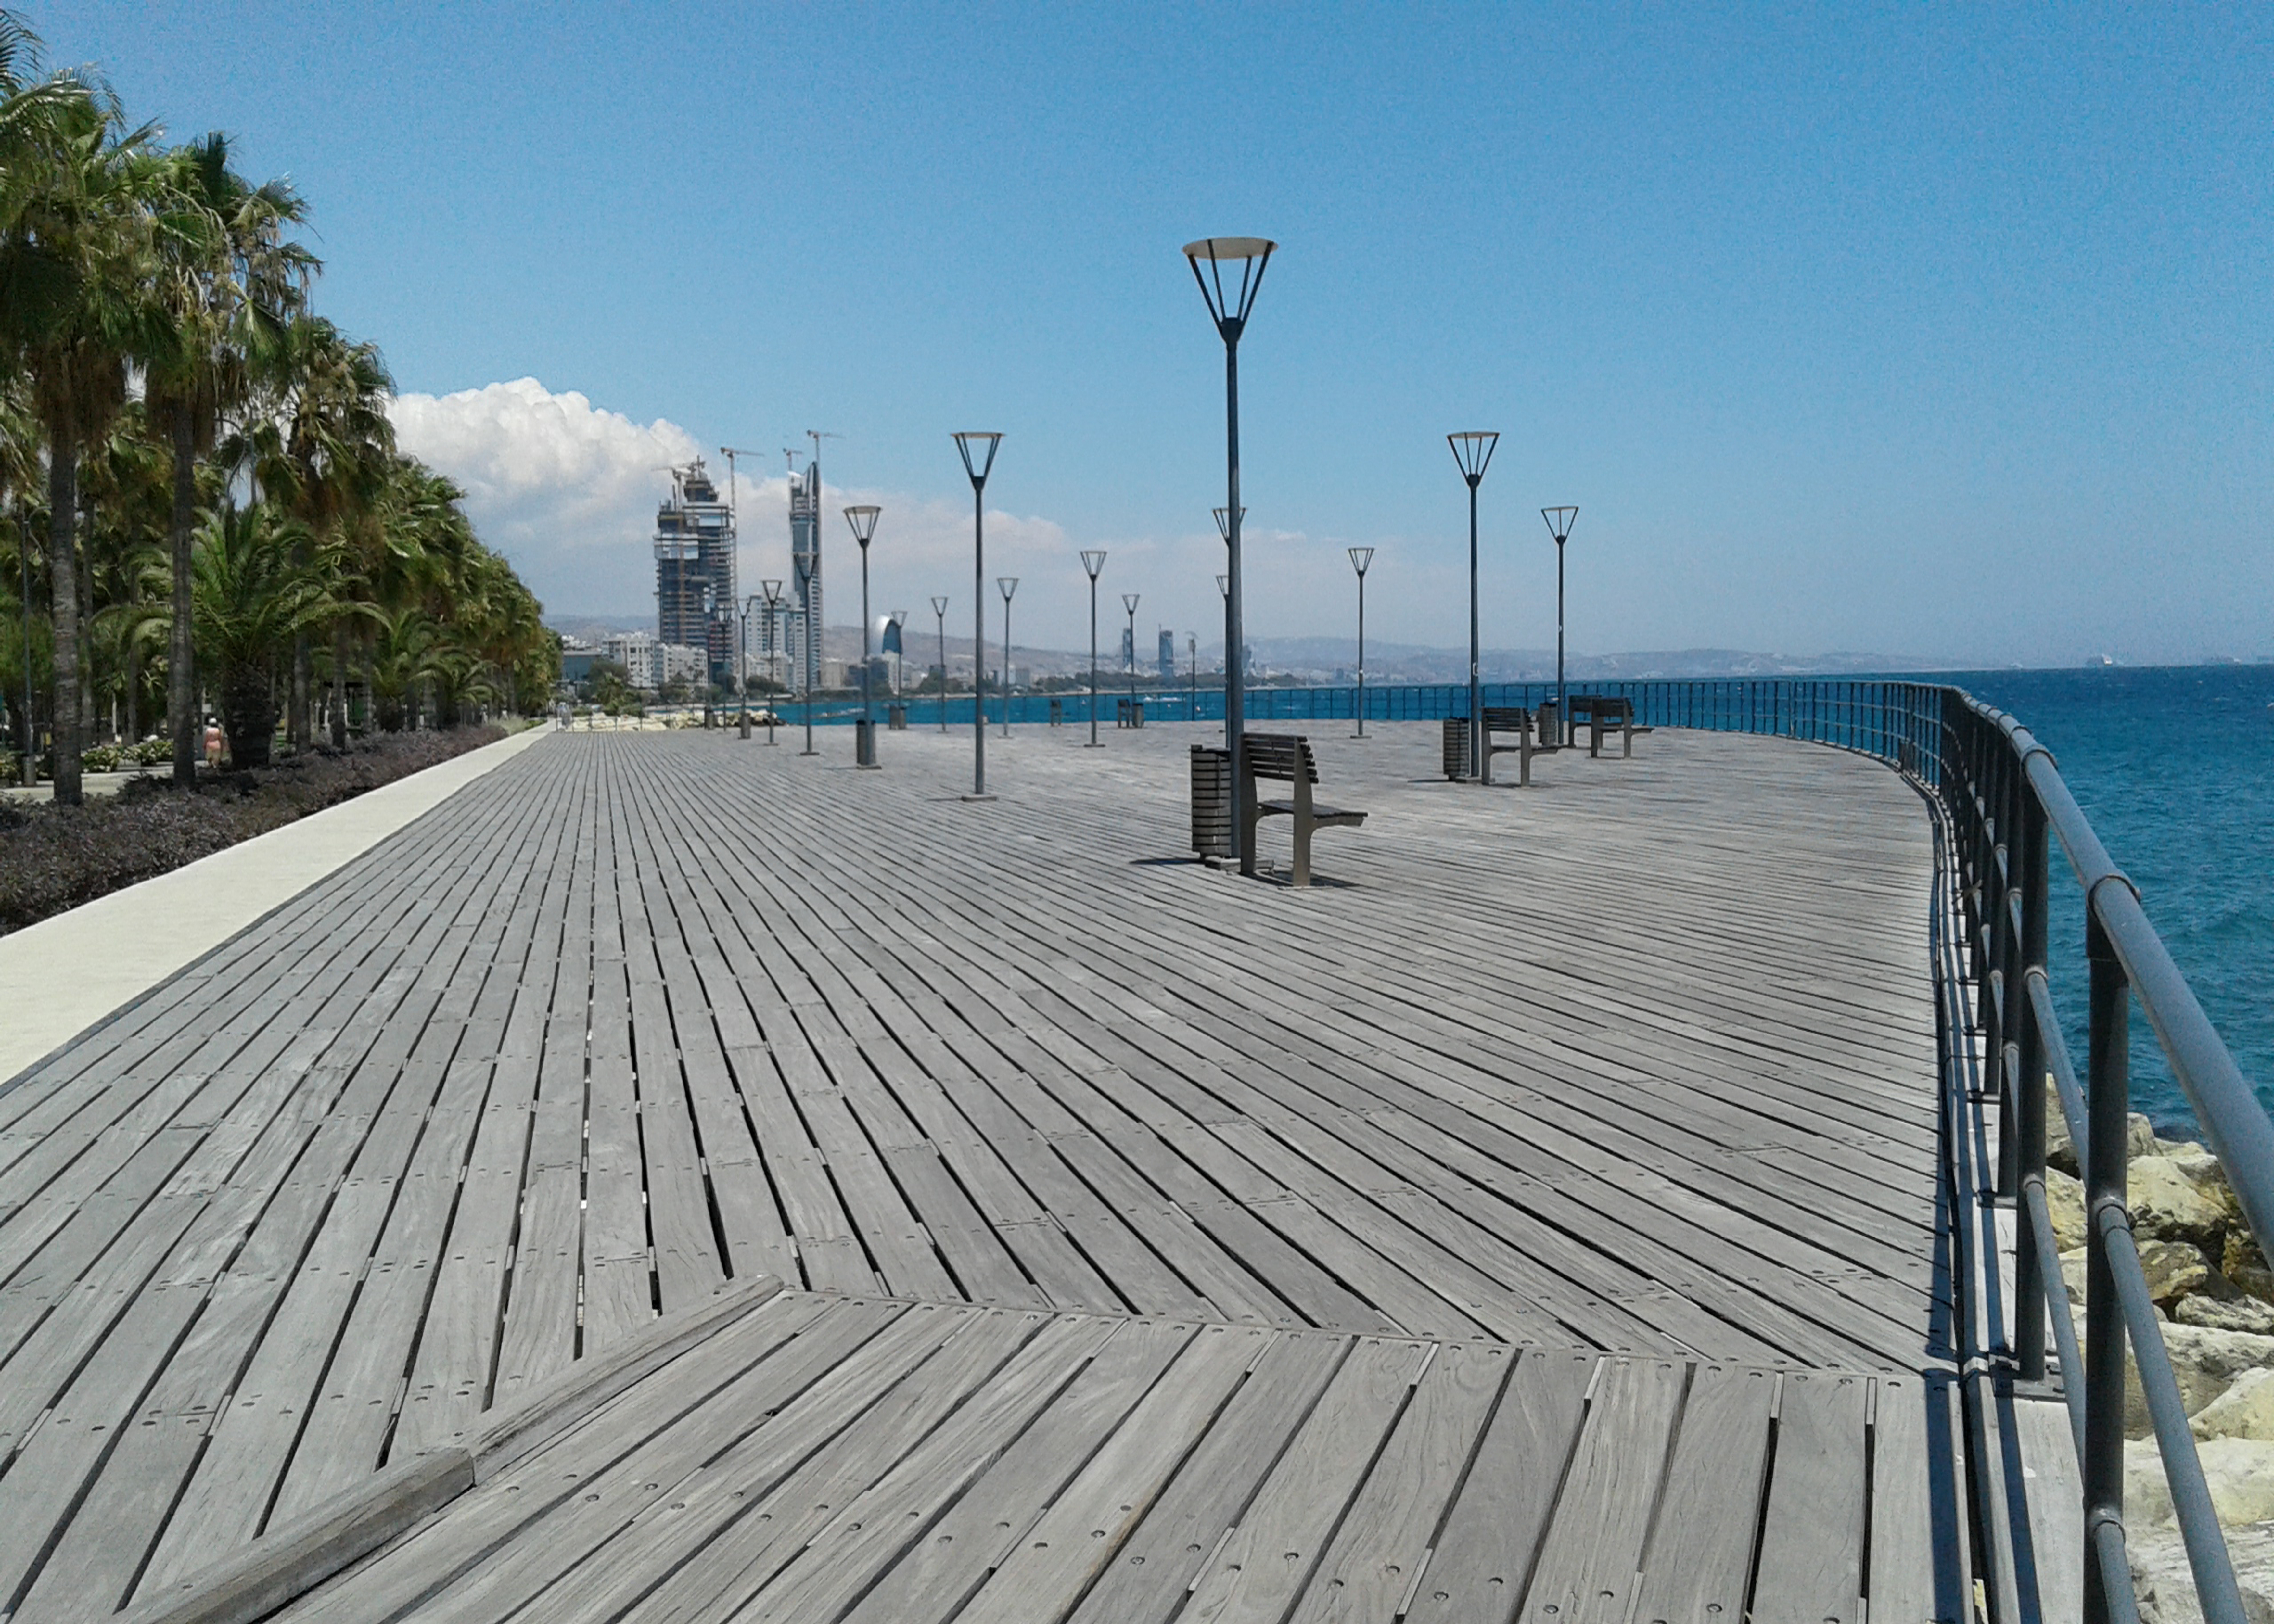
sky, sea, within walking, docks, water, jetty, wooden, daytime, street light, cloud, wood, tree, dock, flooring, urban design, boardwalk, horizon, road surface, city, walkway, palm tree, leisure, hardwood, plank, pier, nonbuilding structure, deck, beach, ocean, outdoor furniture, coast, landscape, fence, tourism, handrail, tropics, sidewalk